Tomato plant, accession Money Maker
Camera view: bottom (45 deg); turntable rotation: 300 degrees
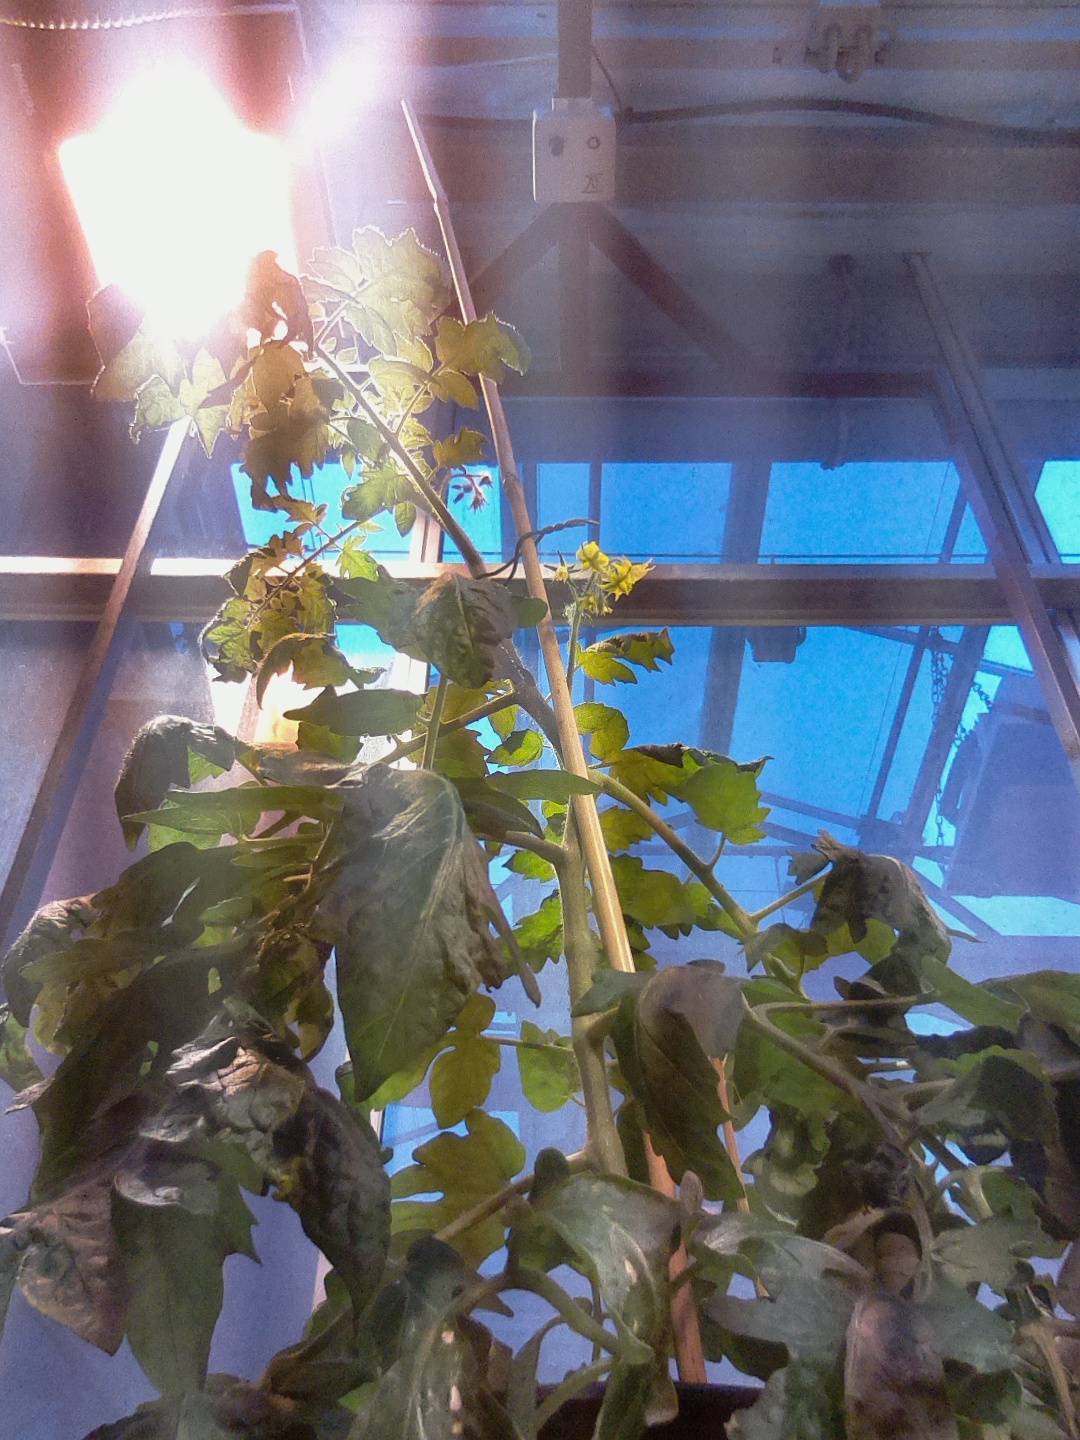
BBCH growth stage 65: Full flowering, 50%-60% of flowers open, first petals falling